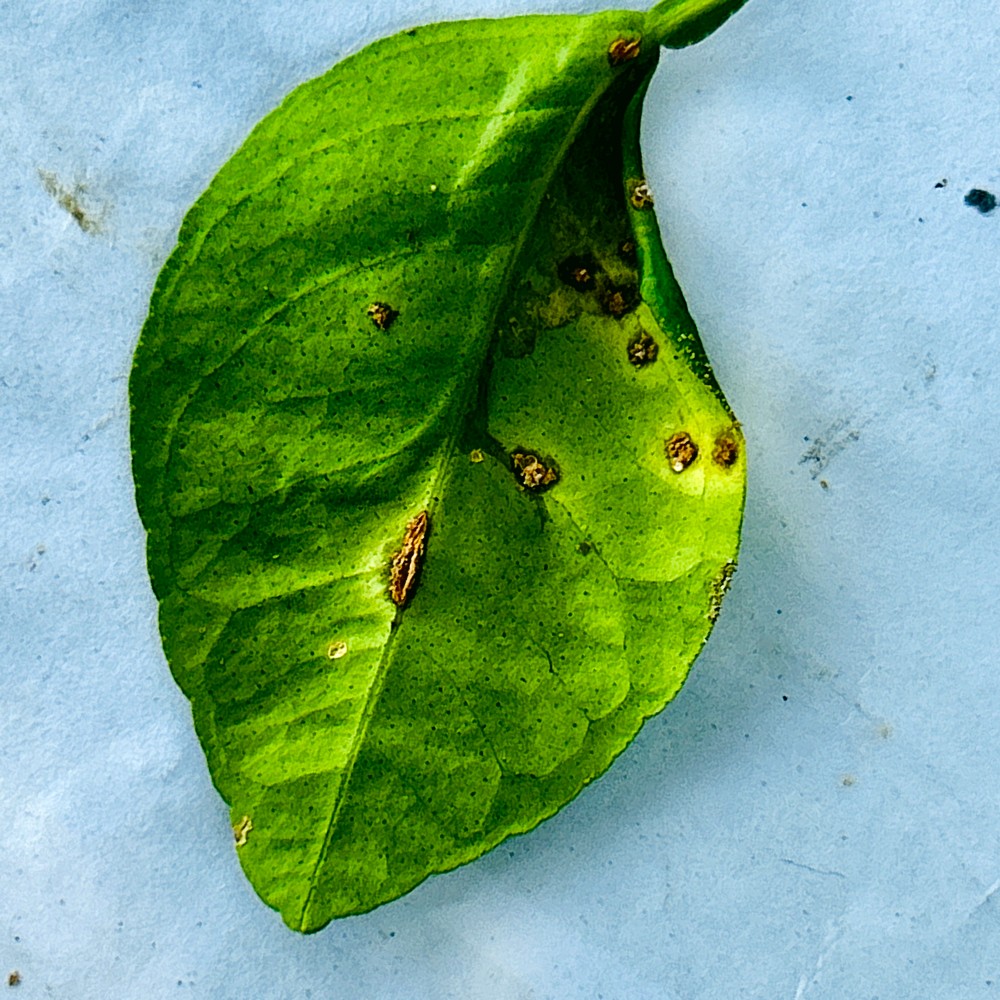
Label: Anthracnose